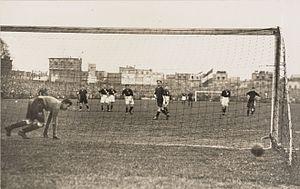
L'équipe de Belgique de football en 1929 remporte deux matchs pour trois défaites. Le faible nombre de rencontres internationales pour les joueurs belges s'explique par la révélation de l'affaire d'espionnage du « faux d'Utrecht » qui exacerbe les tensions entre plusieurs pays européens et provoque un certain émoi au sein de la population.